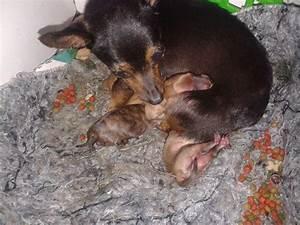
dog